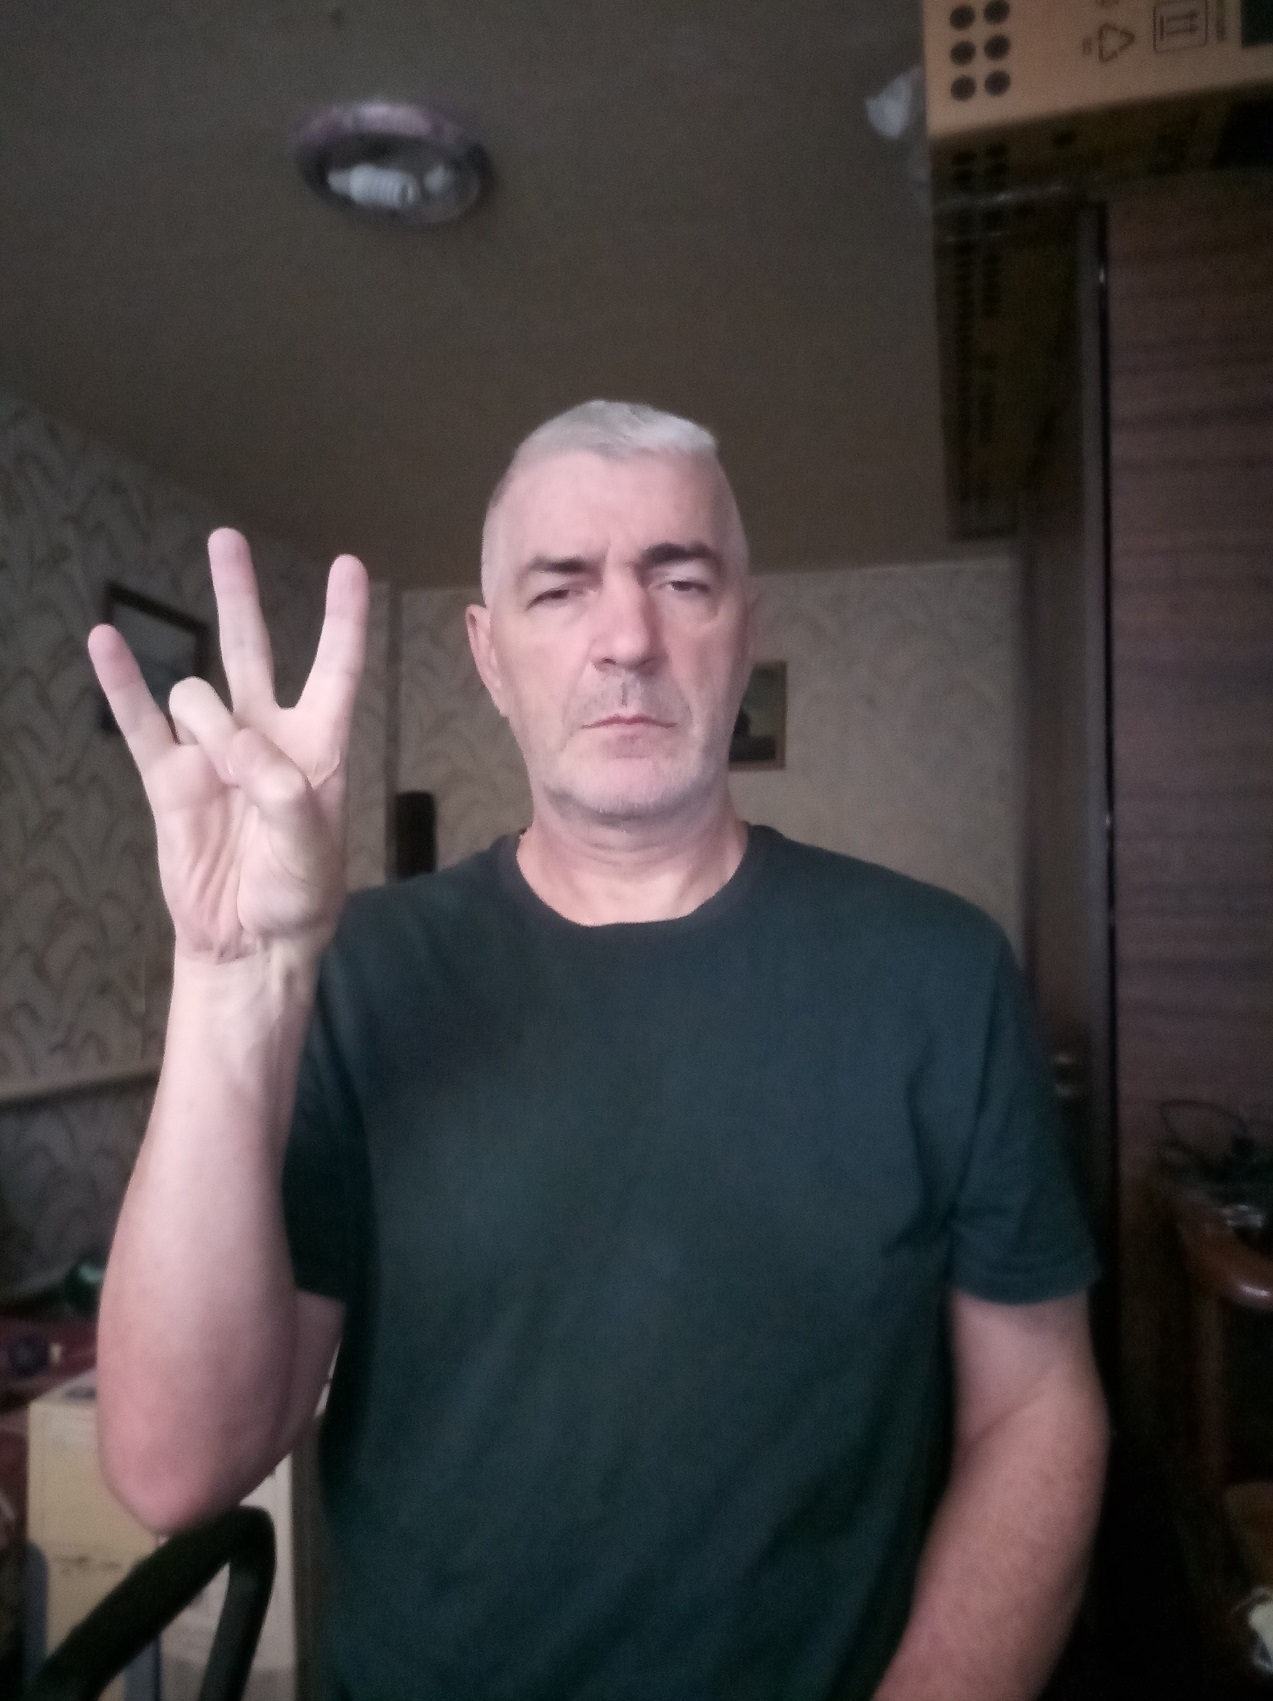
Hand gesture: three3